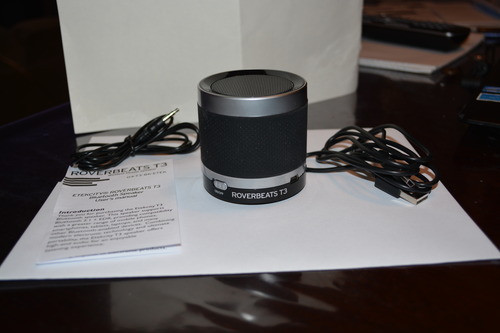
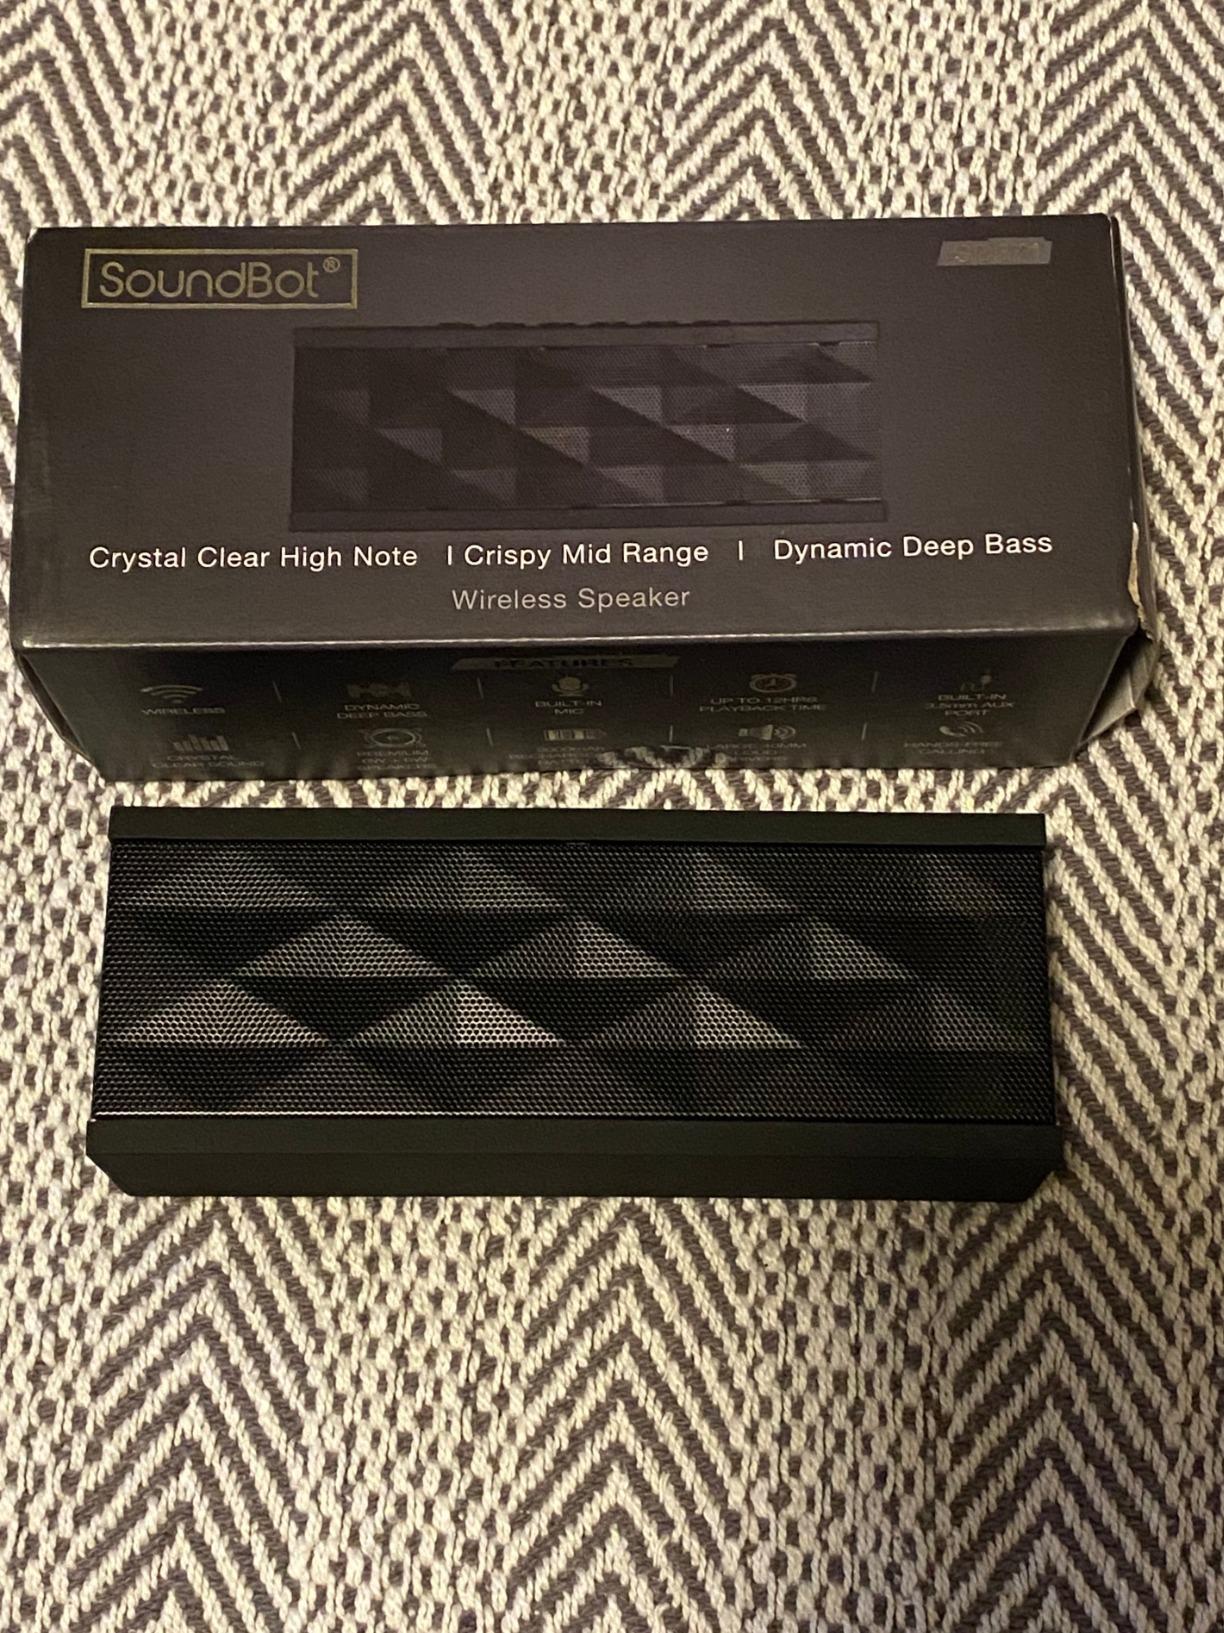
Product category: speaker
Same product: no